Lao An

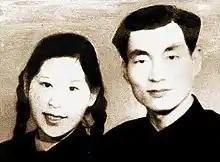
Lao An and Zhu Rongji in 1956 in Changsha

Lao An (born August 16, 1929) is a retired Chinese business executive who once served as vice chairwoman of the China International Engineering Consulting Corporation. She is the wife of former Chinese Premier Zhu Rongji.